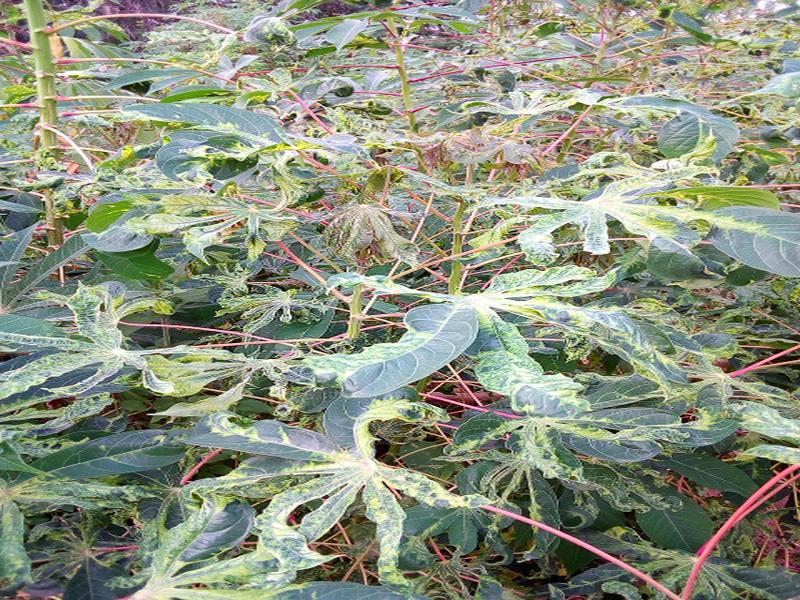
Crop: cassava
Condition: mosaic_disease